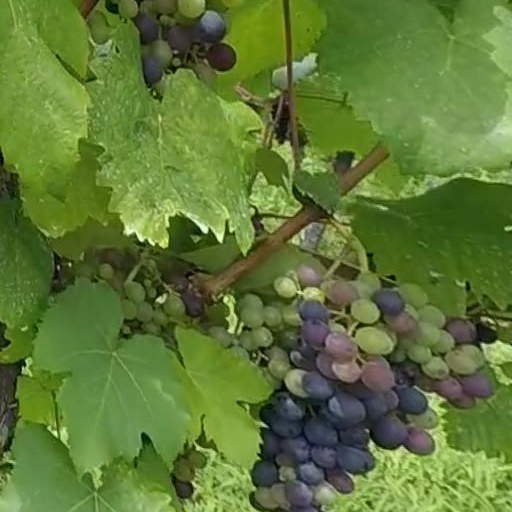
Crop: grape